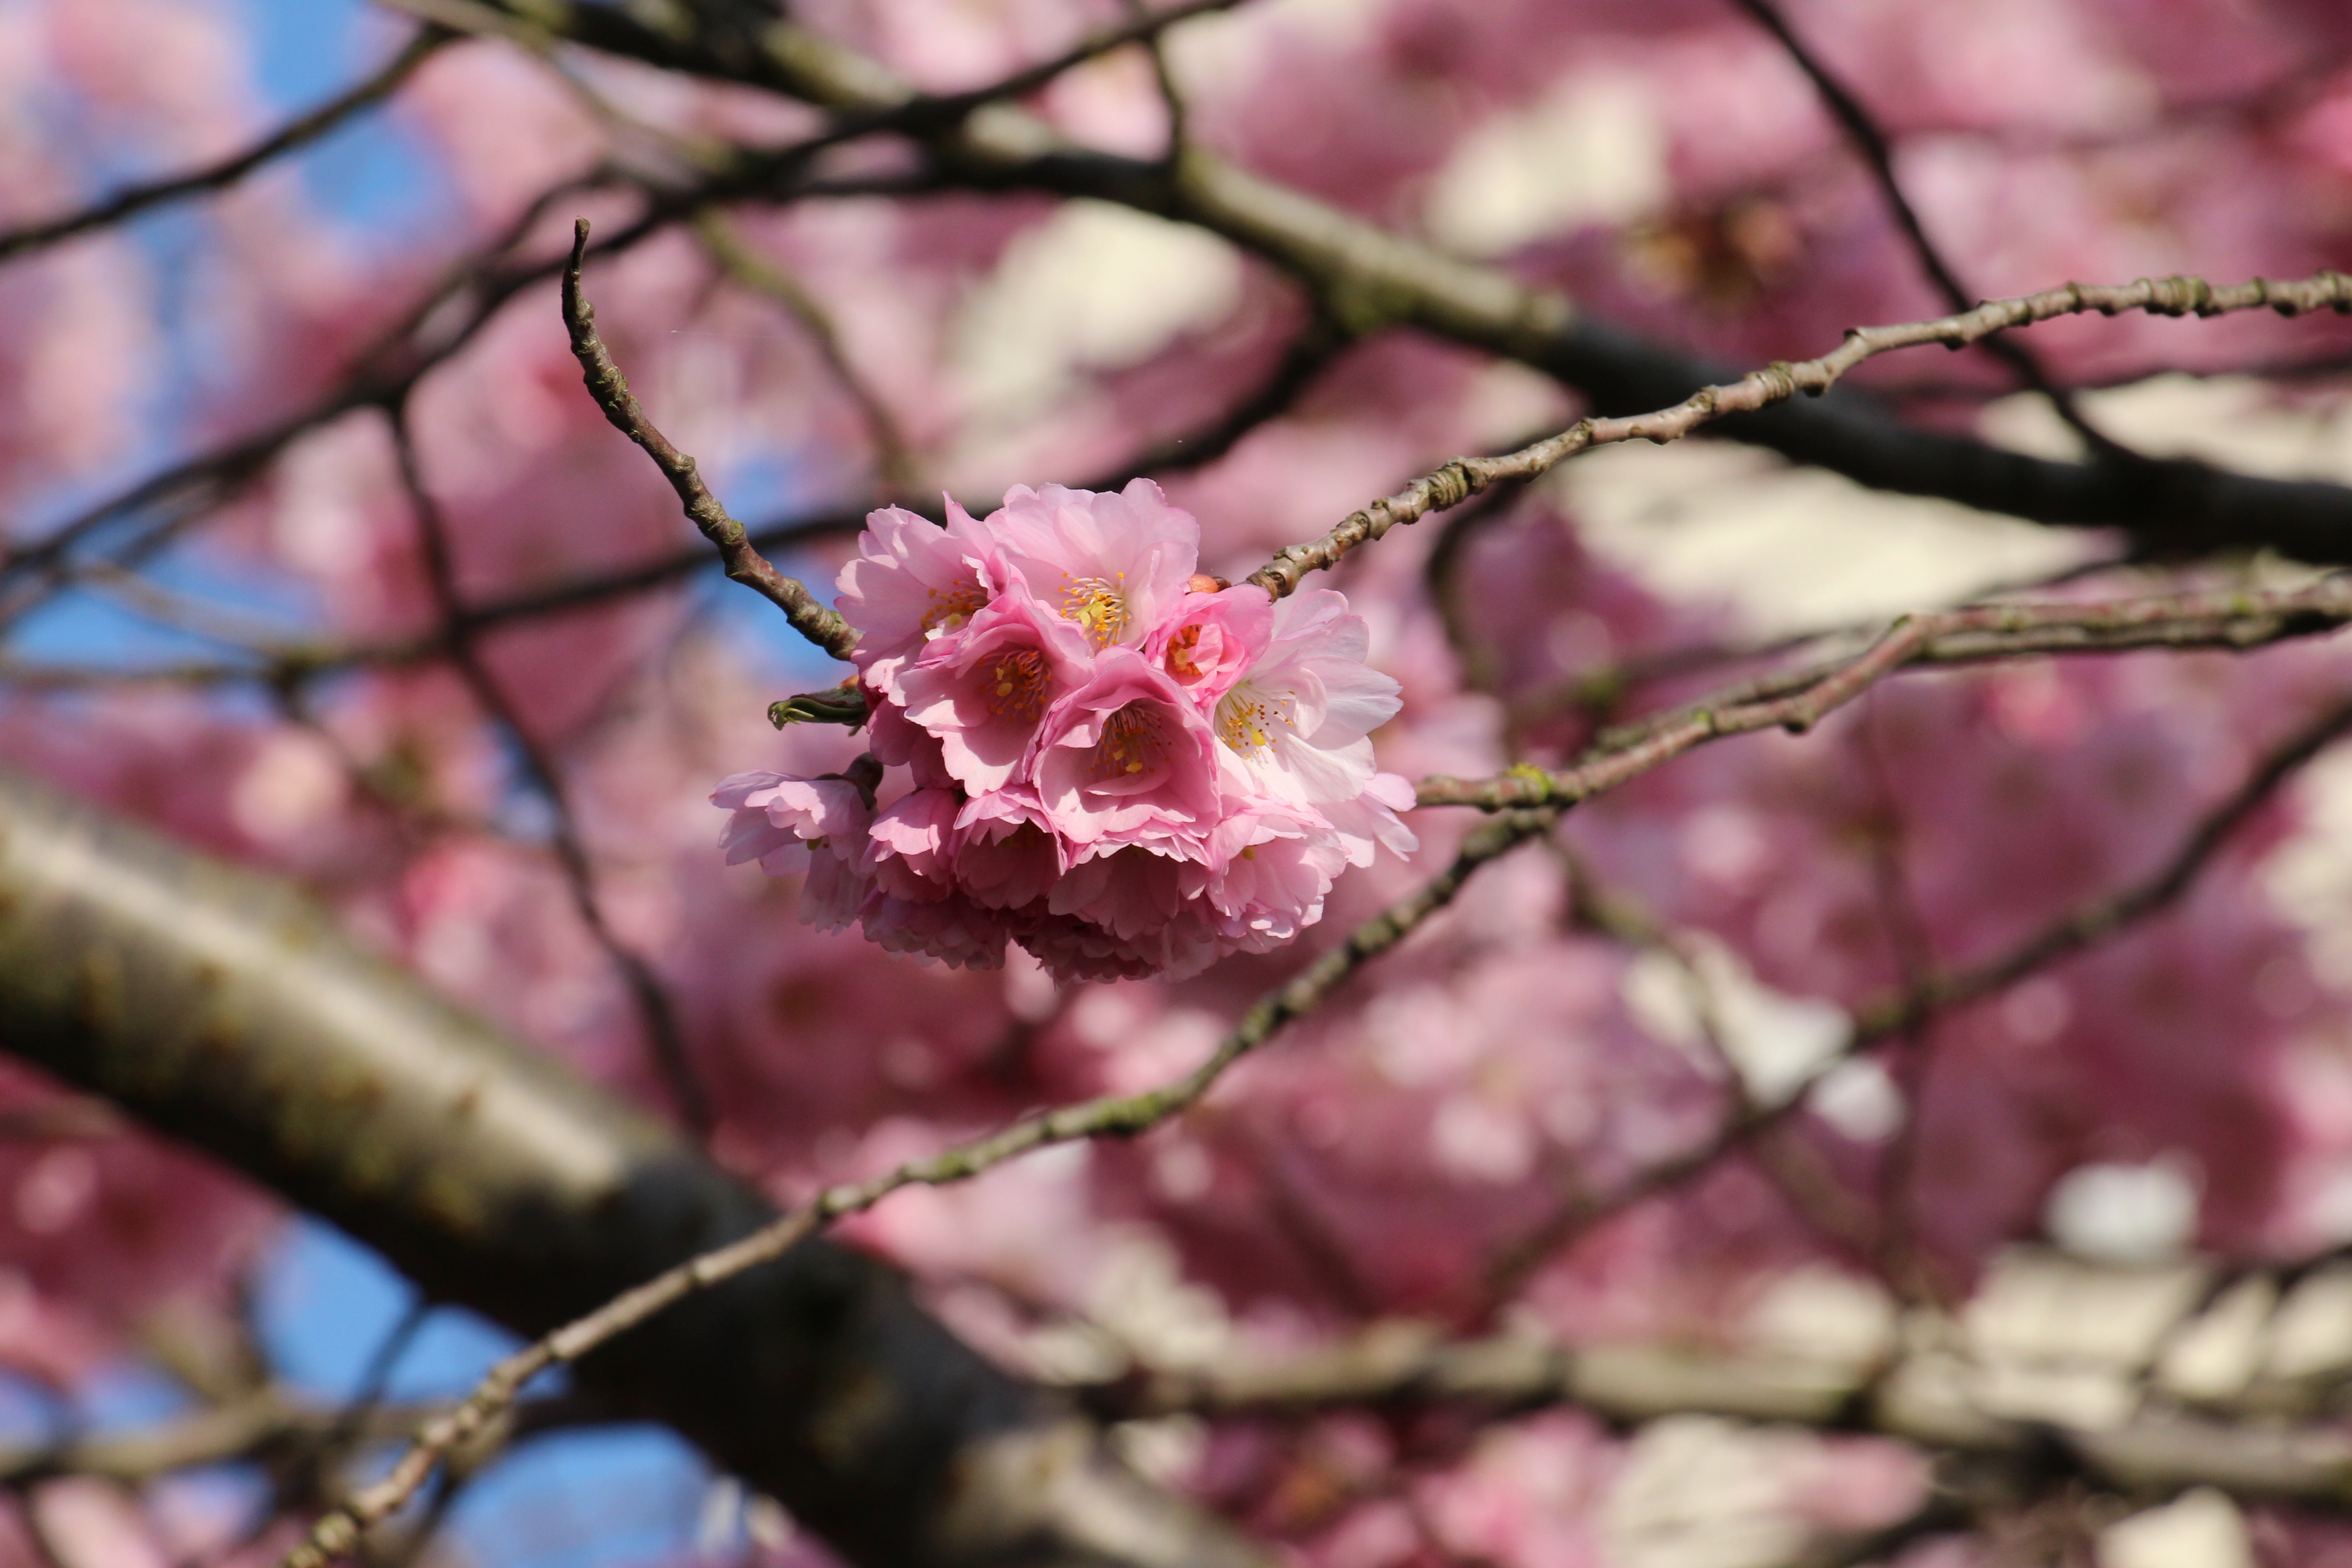
nature, branch, blossom, plant, leaf, flower, petal, food, spring, produce, pink, flora, season, cherry blossom, cherry, flowering plant, land plant